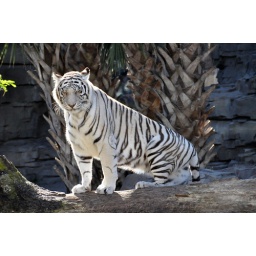
White tiger under a palm tree